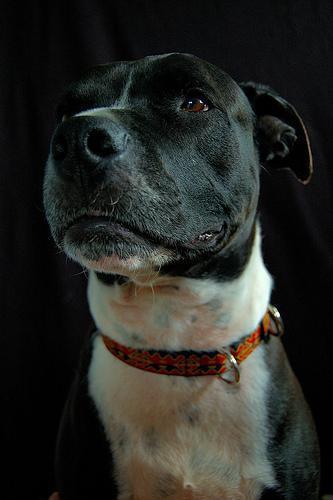
American_Staffordshire_terrier